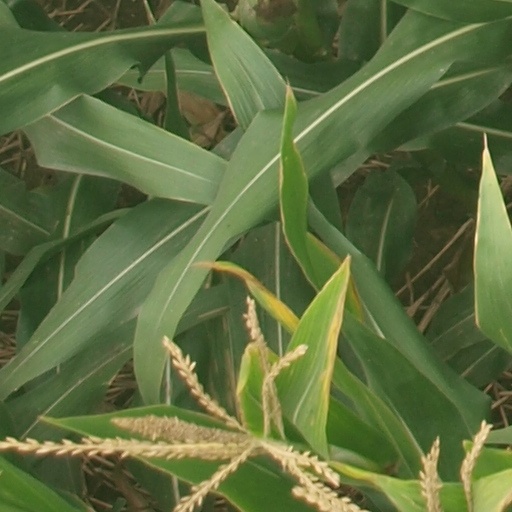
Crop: maize; corn